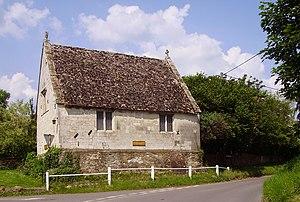
Cette liste des musées du Oxfordshire, Angleterre contient des musées qui sont définis dans ce contexte comme des institutions qui recueillent et soignent des objets d'intérêt culturel, artistique, scientifique ou historique. leurs collections ou expositions connexes disponibles pour la consultation publique. Sont également inclus les galeries d'art à but non lucratif et les galeries d'art universitaires. Les musées virtuels ne sont pas inclus.